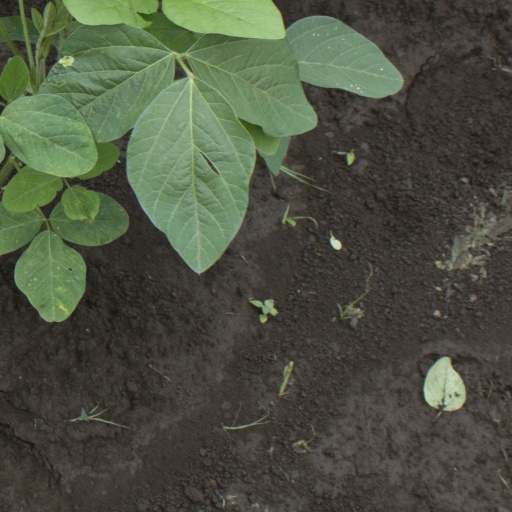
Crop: soybean